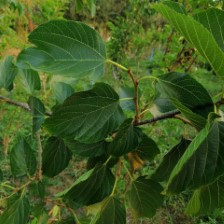
Variety: WhiteKing